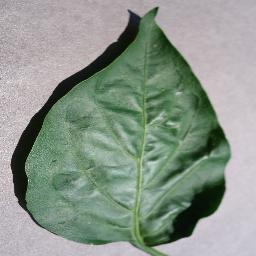
Label: Pepper,_bell___healthy